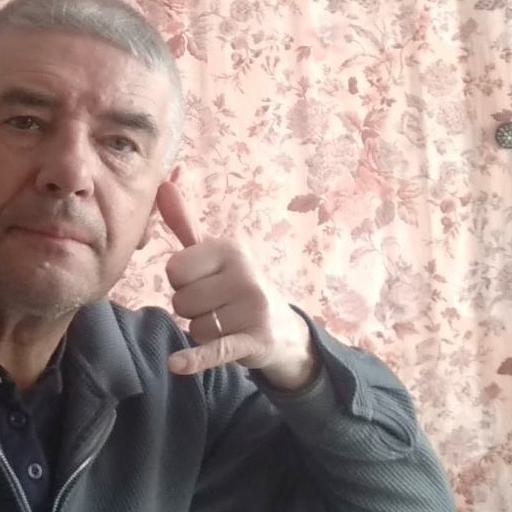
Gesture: call